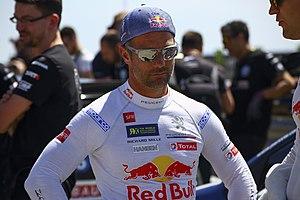
Sébastien Loeb, né le 26 février 1974 à Haguenau, est un pilote de rallye français reconverti dans les compétitions sur circuit dans un premier temps, puis en rallye-raid et en rallycross plus récemment. Engagé sous les couleurs de Citroën Racing, il remporte avec son copilote Daniel Elena le championnat du monde des rallyes neuf fois consécutivement de 2004 à 2012 au terme de dix saisons complètes. Détenteur à son époque de la plupart des records de la discipline, acquis lors d'une période où le règlement imposait des ordres de passage pénalisants au numéro un mondial, il est le pilote le plus titré du sport automobile, le premier à s'être imposé dans trois championnats du monde FIA différents, et considéré par de nombreux observateurs et spécialistes comme le plus grand pilote de rallye de tous les temps. Vainqueur de compétitions internationales en GT puis en Tourisme, médaillé d'or aux X Games, sacré Champion des Champions à trois reprises et tombeur du record de la course de côte de Pikes Peak, il s'affirme également comme l'un des pilotes les plus complets.